Beggar's chicken

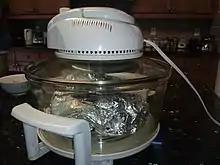
A foil-wrapped beggar's chicken, being cooked alternatively in a contemporary convection oven instead of traditionally covered in non-toxic clay and baked in a typical cooking oven or an outdoor smoker, in a Chinese American home in California.

Today, dough is sometimes substituted for clay for the dish's preparation, though some recipes still call for a covering of non-toxic clay to retain moisture, and stuffed with various ingredients. It can be prepared in ovens, outdoor grills and smokers, and campfires. Non-toxic clay for preparing beggar's chicken can be obtained from hardware or arts and craft stores; however, cooks must pay attention when baking the dish with clay because if too much heat is used, "the earth may crack and it can be very dangerous" due to the pressure buildup in the clay shell. Preparing the dish with dough is safer; ceramic cooking pots can also be used to retain moisture, but these are expensive to purchase. Alternatively, an oven bag can be used when cooking it in a domestic oven.